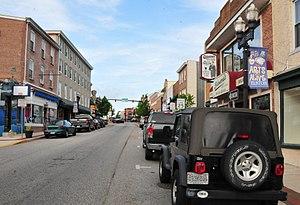
La ville d’Elkton est le siège du comté de Cecil, situé dans le Maryland, aux États-Unis.